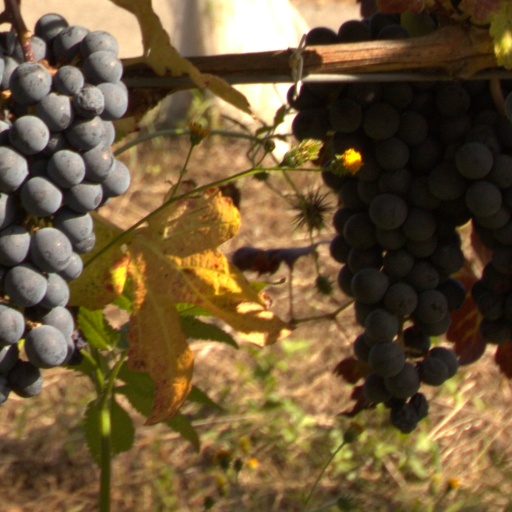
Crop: grape